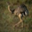
Label: bird